Australian Forestry Group UK

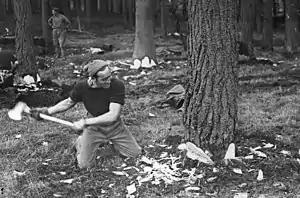

The Australian Forestry Group UK was an element of the Second Australian Imperial Force raised for forestry duties. Its constituent units were established in 1940 and 1941 in response to a request from the British Government for foresters to work in France. After the fall of France the three Australian forestry companies were sent to the United Kingdom. The group headquarters was raised in July 1941. The foresters worked in northern England and Scotland, and had a secondary military role. The Australian Forestry Group returned to Australia via the United States in 1943, and its three companies later served in the Northern Territory and New Guinea.